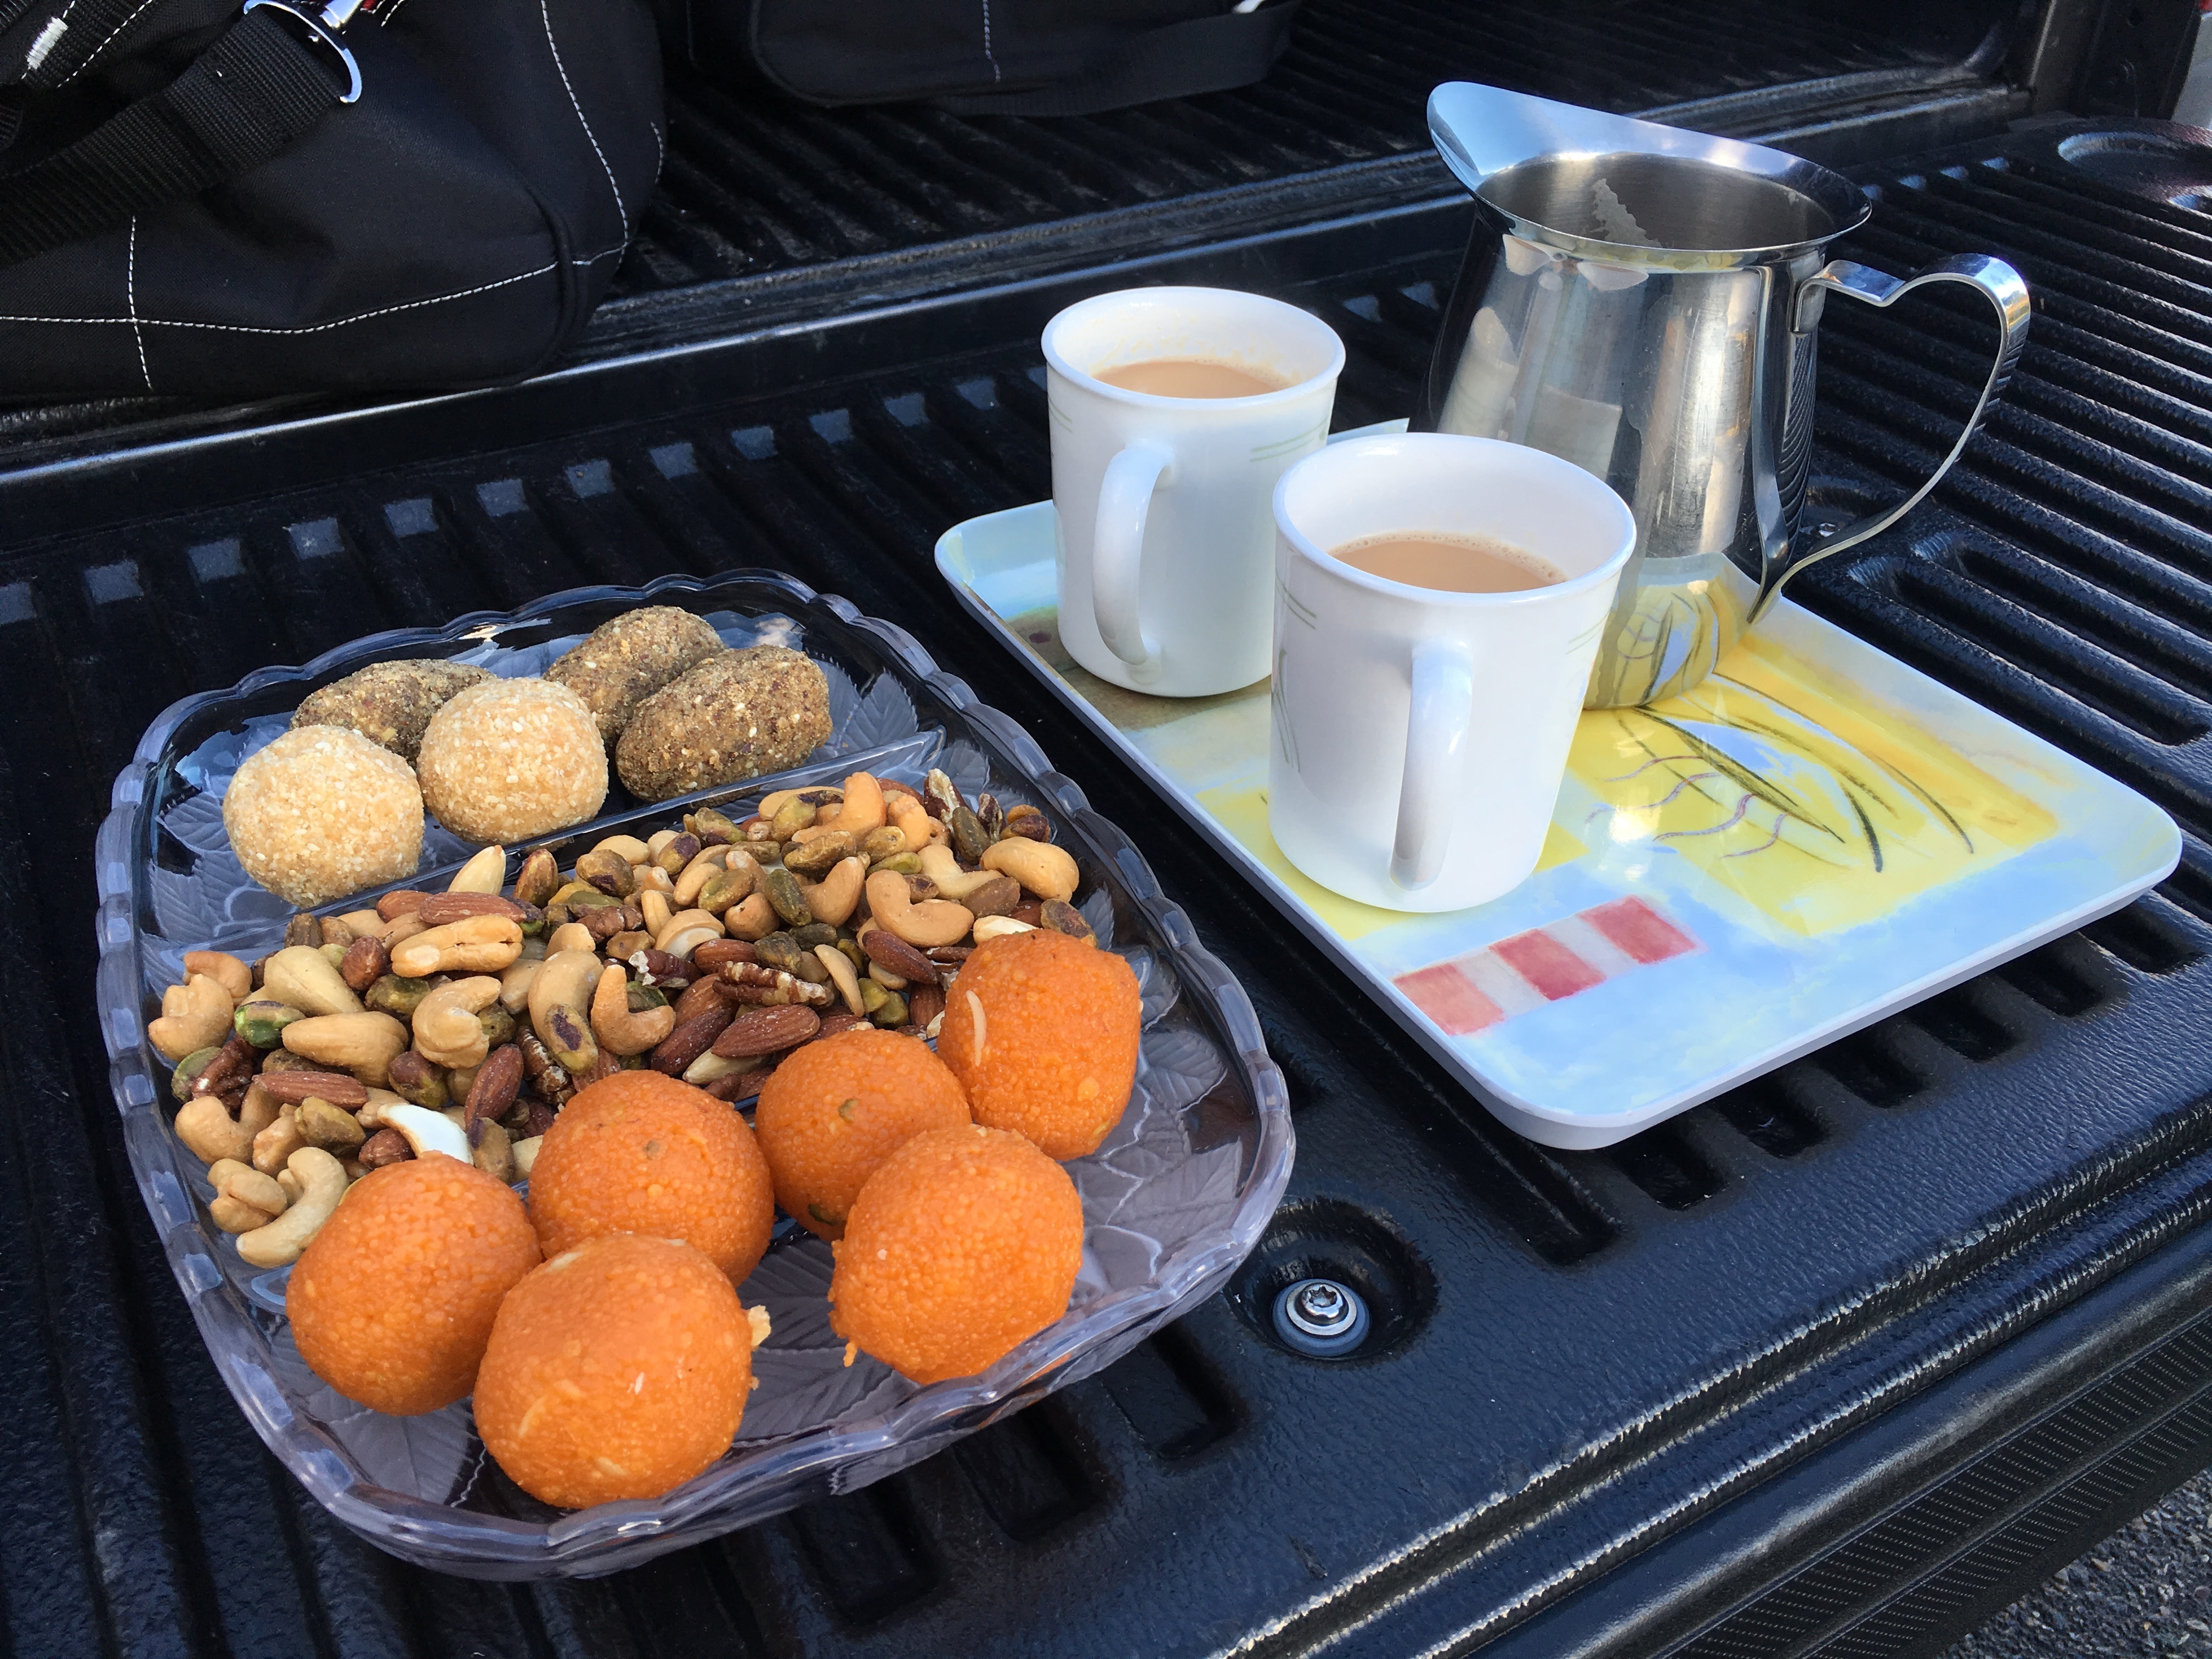
tea, dish, meal, food, produce, fresh, breakfast, lunch, india, brunch, flavor, chai, masala, laddu